Variants of SARS-CoV-2

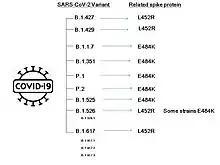
Various SARS-CoV-2 variants that were reported officially by CDC, NIH, in May 2021 in relation to mutations L452R and E484K

SARS-CoV-2 variants are grouped according to their lineage and component mutations. Many organisations, including governments and news outlets, referred colloquially to concerning variants by the country in which they were first identified. After months of discussions, the World Health Organization announced Greek-letter names for important strains on 31 May 2021, so they could be easily referred to in a simple, easy to say, and non-stigmatising fashion. This decision may have partially been taken because of criticism from governments on using country names to refer to variants of the virus; the WHO mentioned the potential for mentioning country names to cause stigma. After using all the letters from Alpha to Mu (see below), in November 2021 the WHO skipped the next two letters of the Greek alphabet, Nu and Xi, and used Omicron, prompting speculation that Xi was skipped to avoid offending Chinese leader Xi Jinping. The WHO gave as their explanation that Nu is too easily confounded with "new" and to avoid "causing offense" as "Xi is a common last name" (Chinese family names are actually first names). In the event that the WHO uses the entirety of the Greek alphabet, the agency considered naming future variants after constellations.